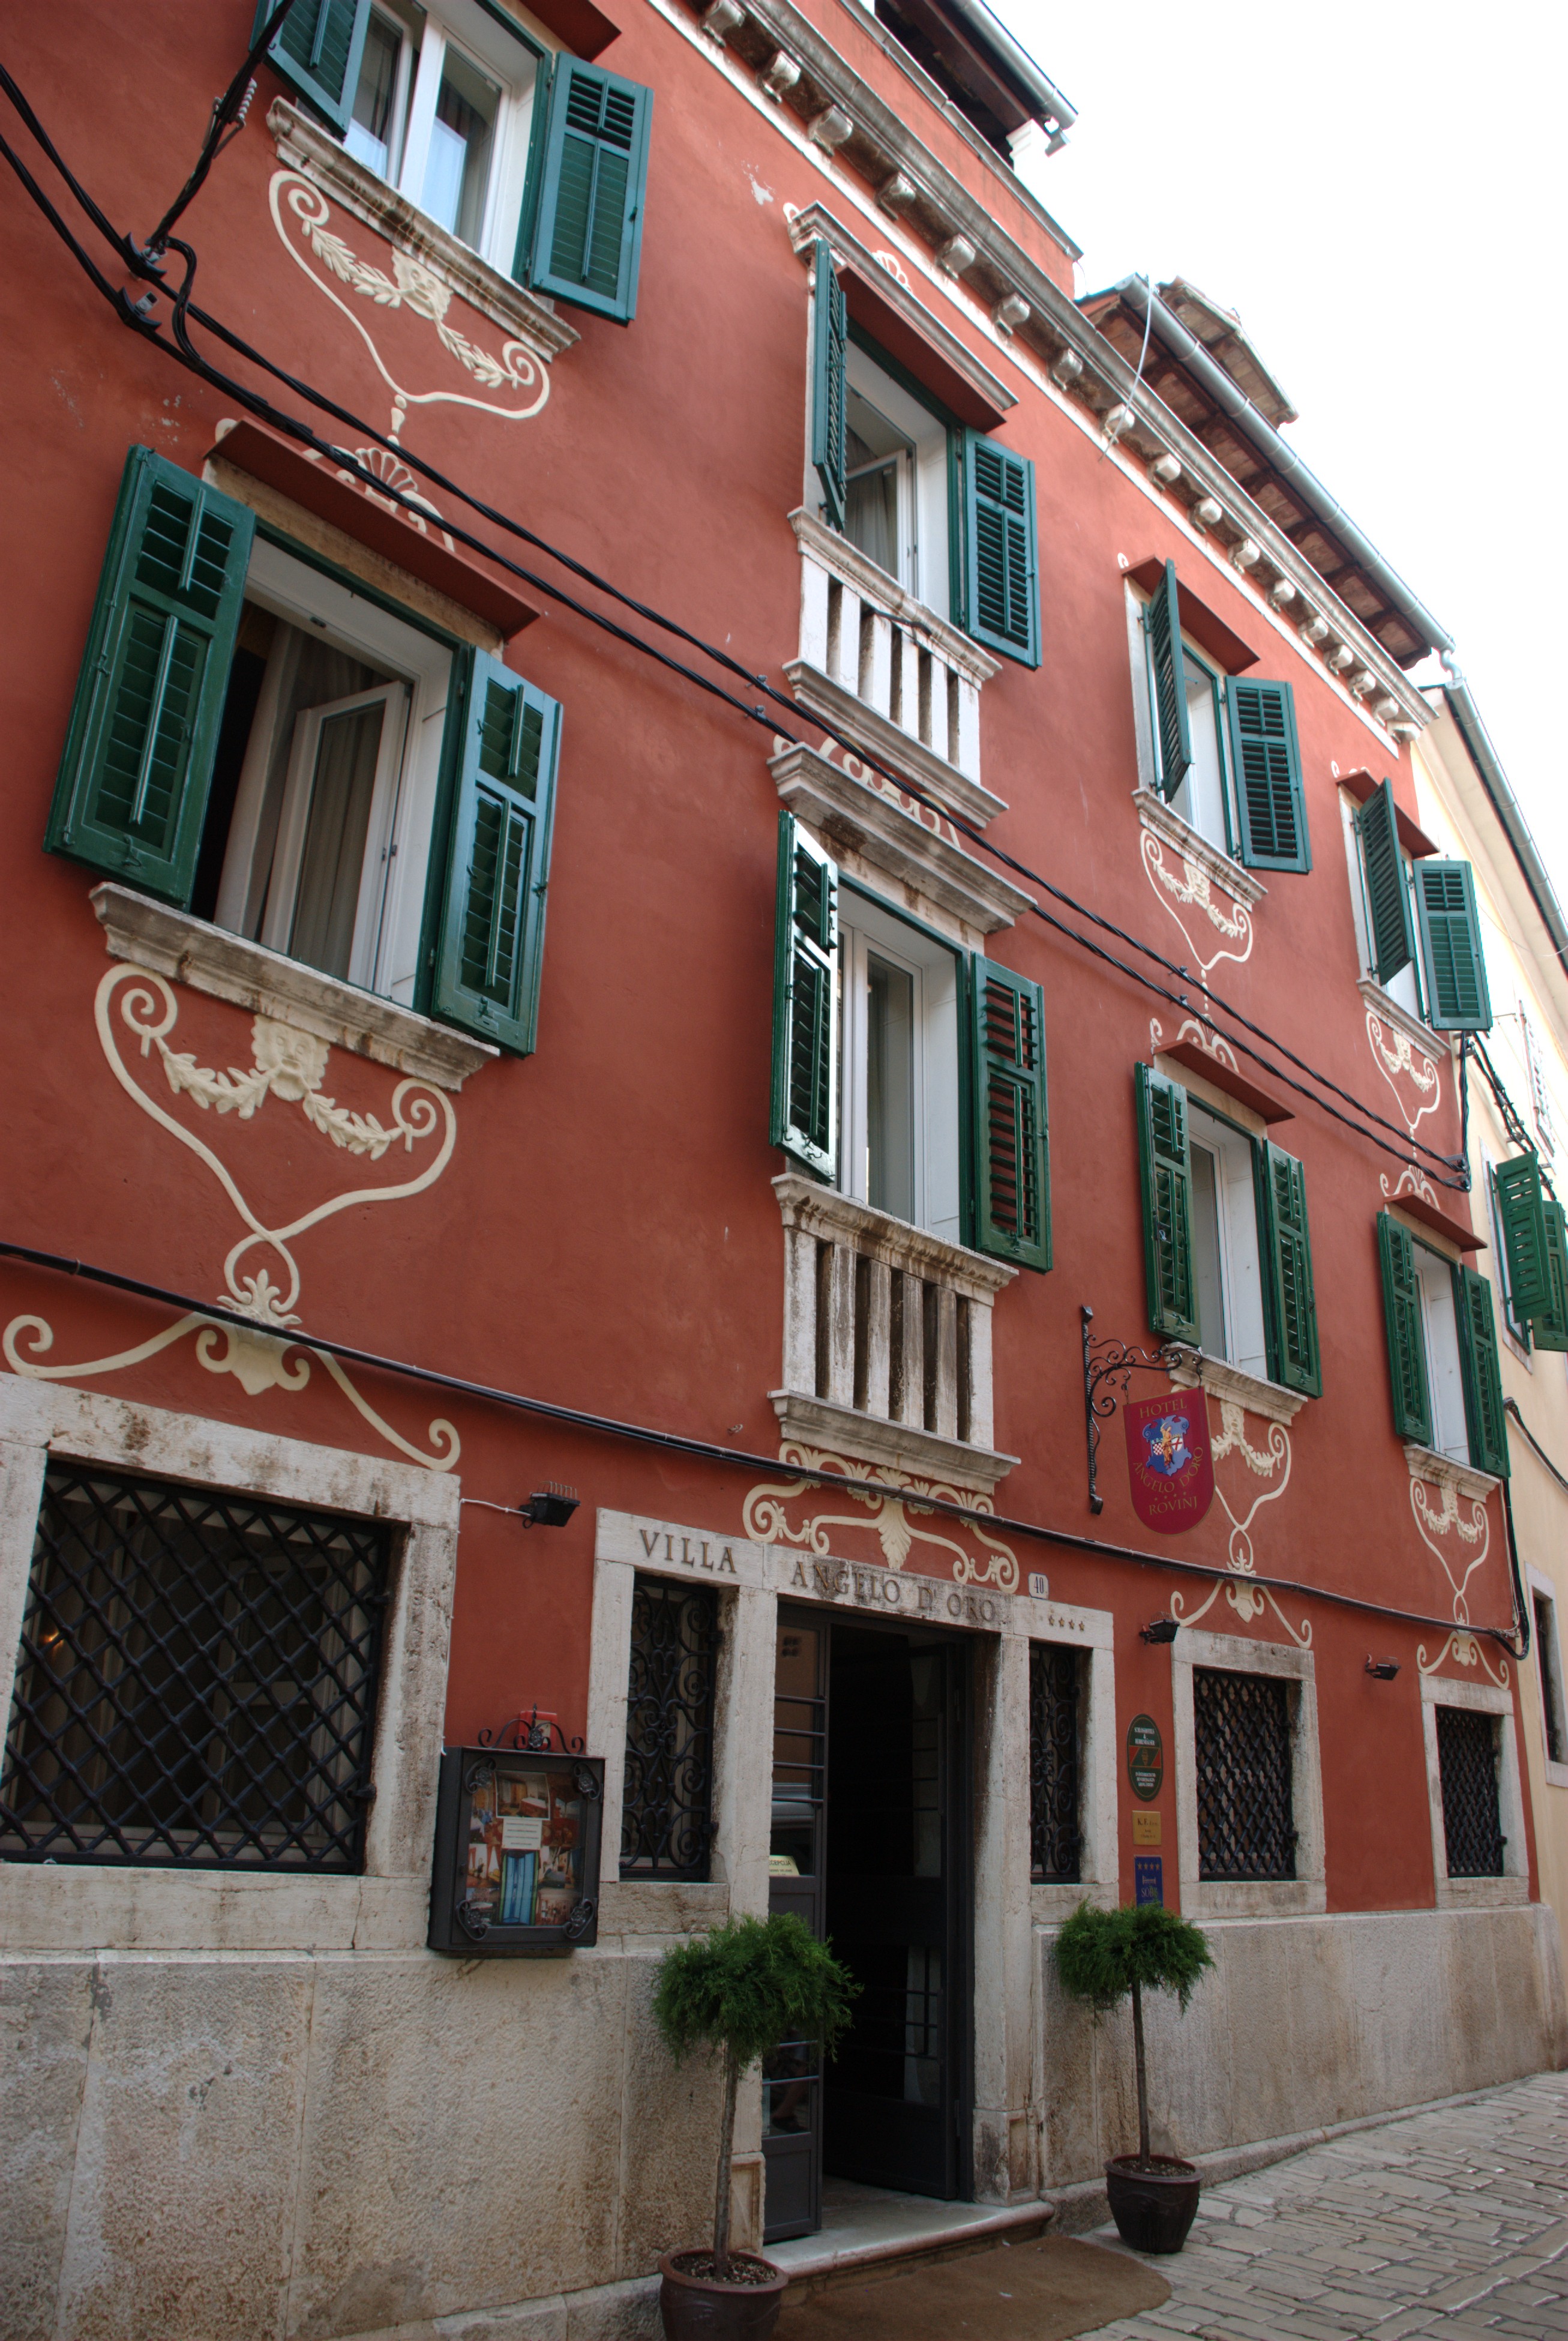
architecture, road, street, house, window, town, building, restaurant, europe, facade, property, nikon, apartment, croatia, infrastructure, d80, istria, fabulous, nikond80, rovigno, rovinj, istra, neighbourhood